Quebec Route 389

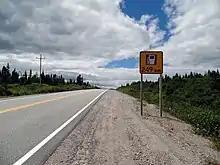
Route 389 between Mont Wright and Fermont

Distance: 17 kmType of surface: asphalt, good conditionApprox. Driving Time: 0 h 10 minSpeed Limit: 90 km/h